Søren Søndergaard (politician)

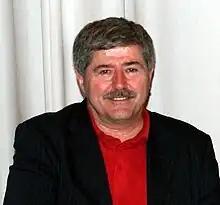
Søren Søndergaard

Søren Bo Søndergaard (born 16 August 1955) is a Danish teacher, metalworker and politician, who is a member of the Folketing for the Red-Green Alliance. He was elected into parliament at the 2015 Danish general election, and previously served from 1994 to 2005. He was a Member of the European Parliament for the People's Movement against the EU and associated member of GUE/NGL from 2007 to 2014.